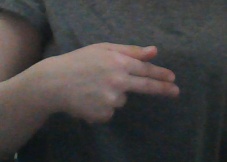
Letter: ghain